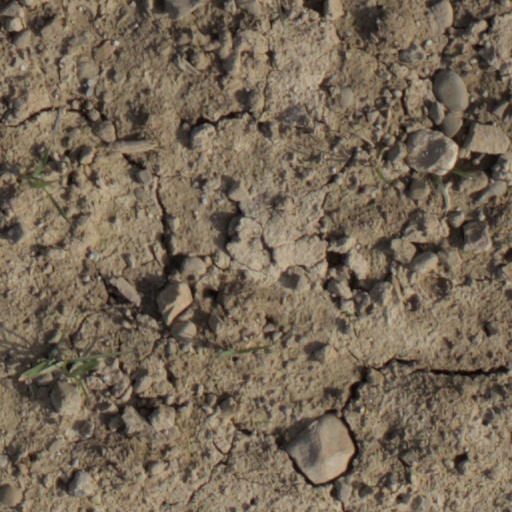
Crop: wheat